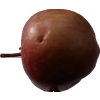
Label: Apple 18